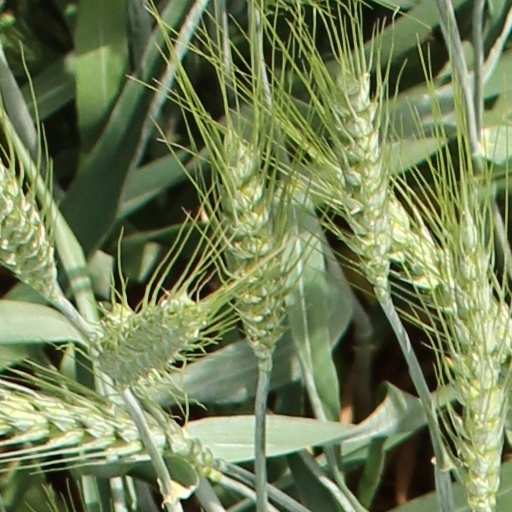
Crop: wheat